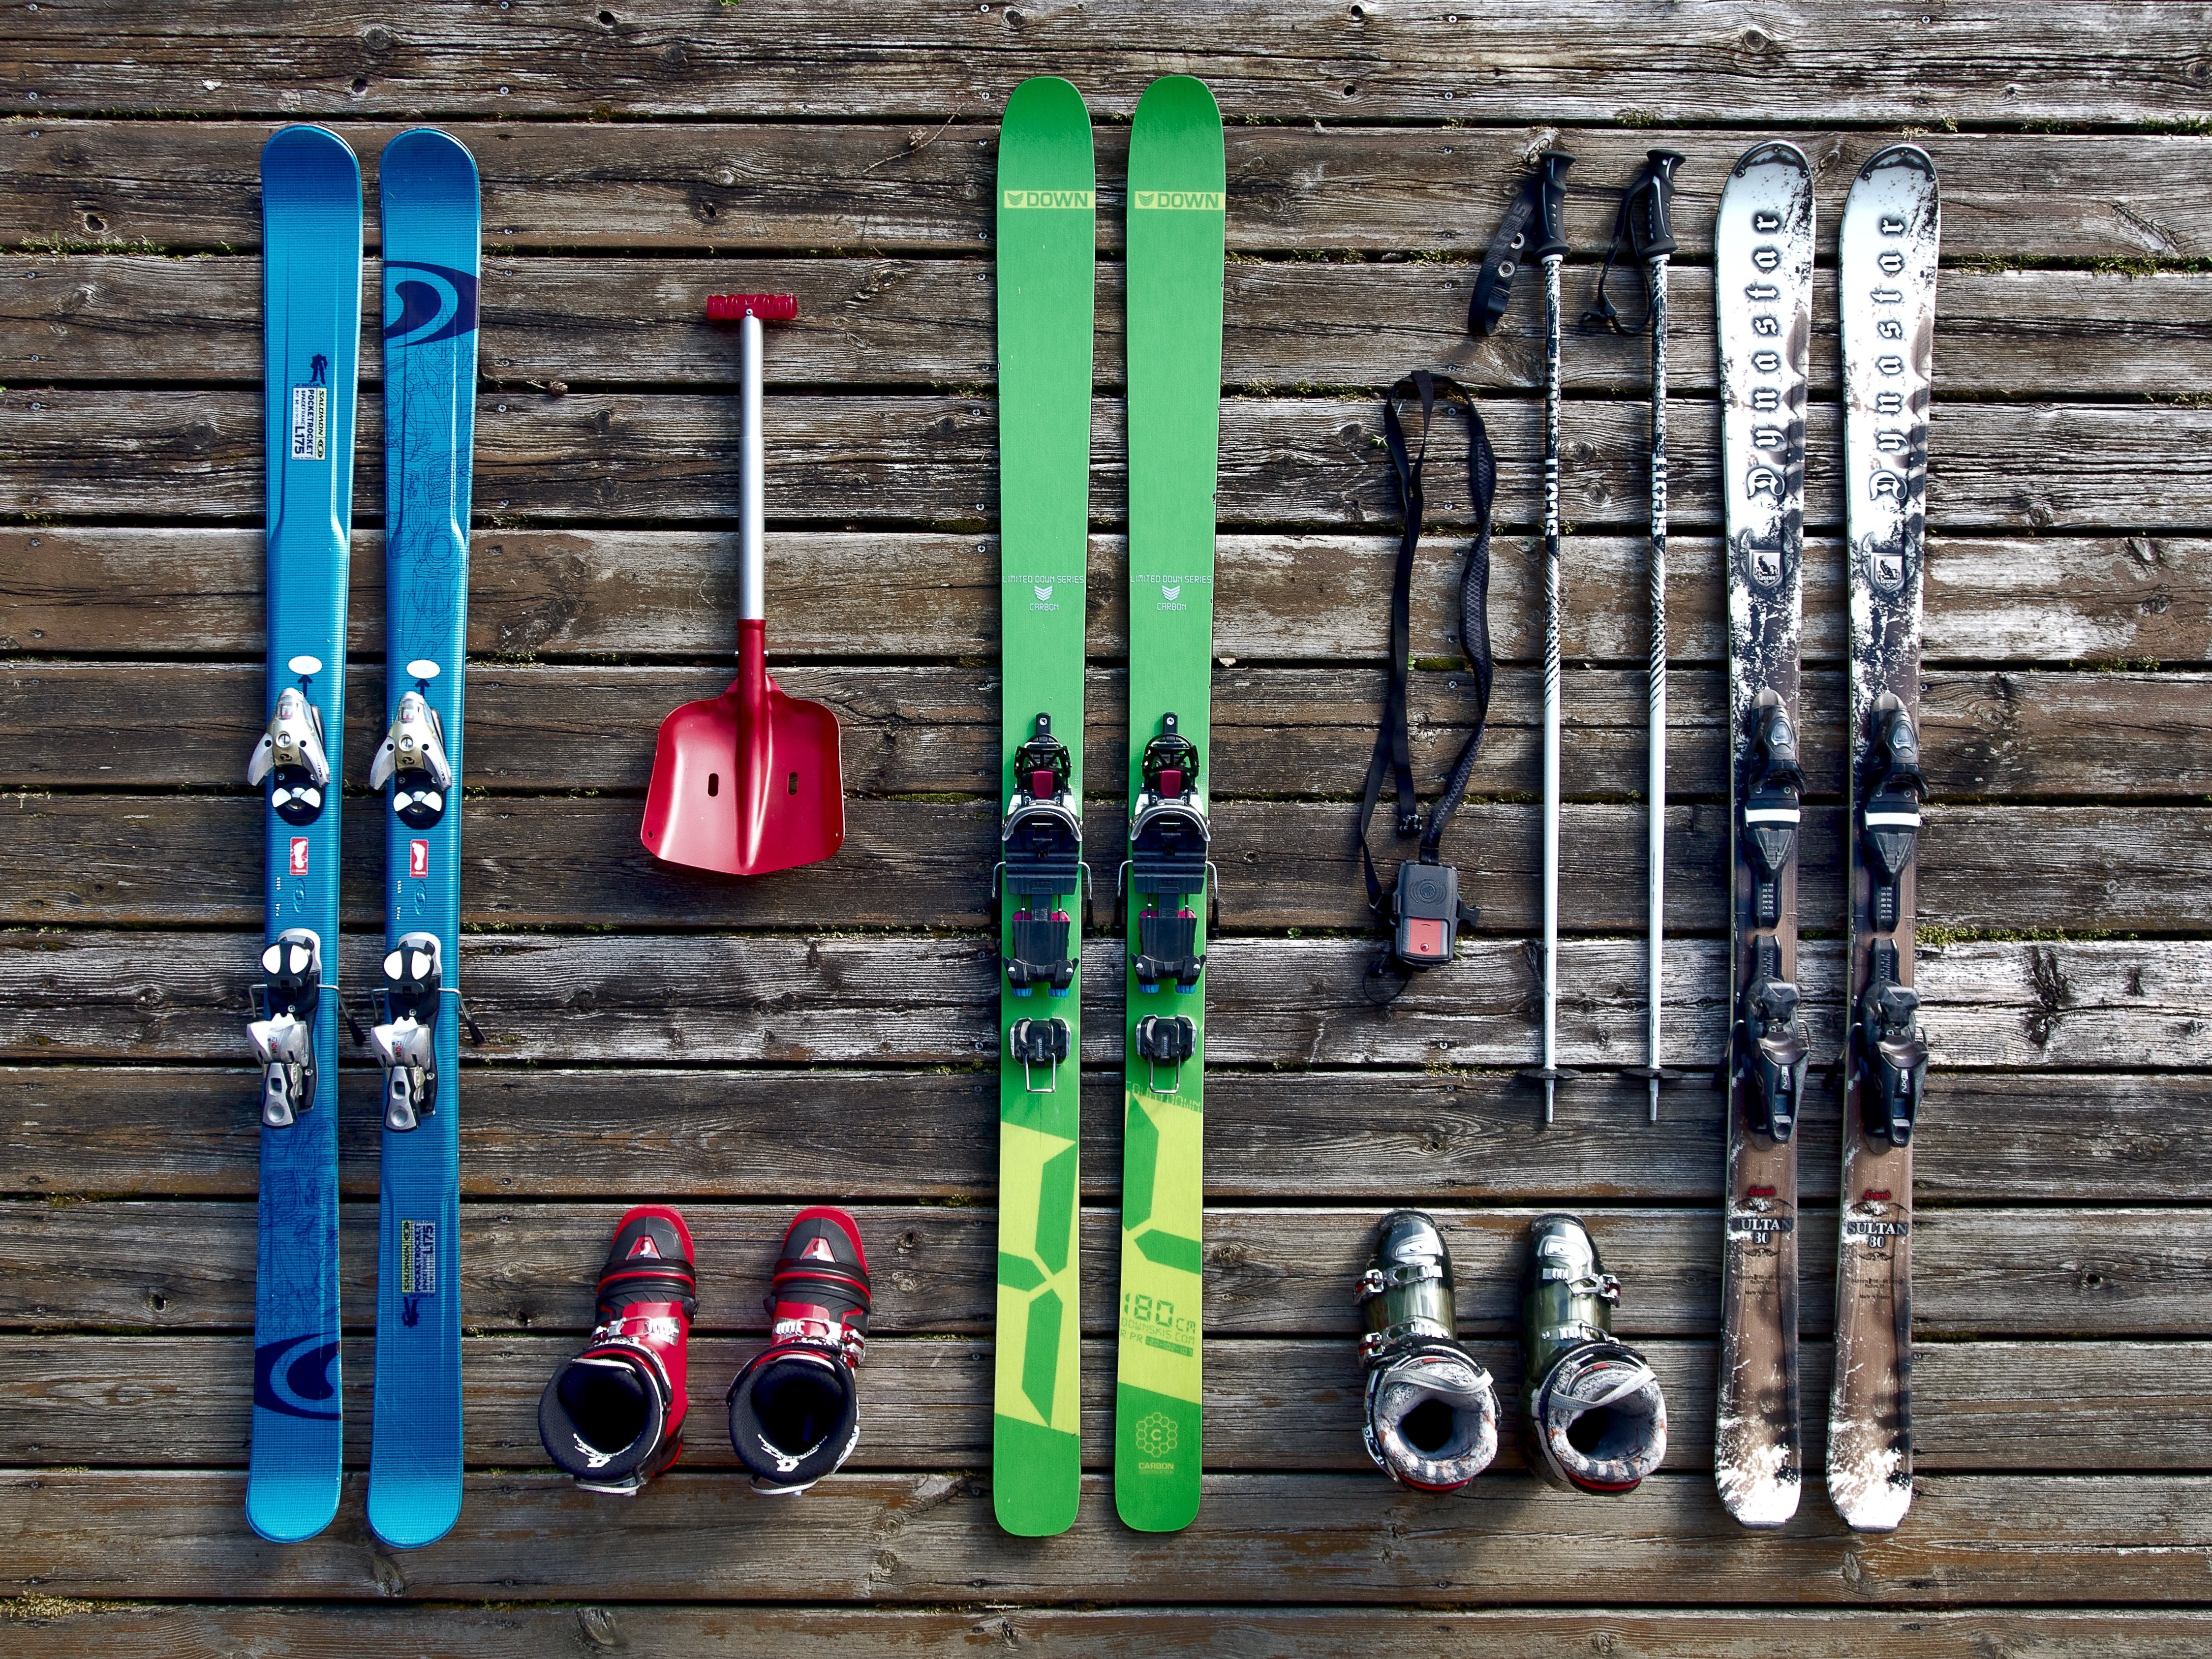
Colorfulness, wood, ski equipment, still life photography, recreation, ski